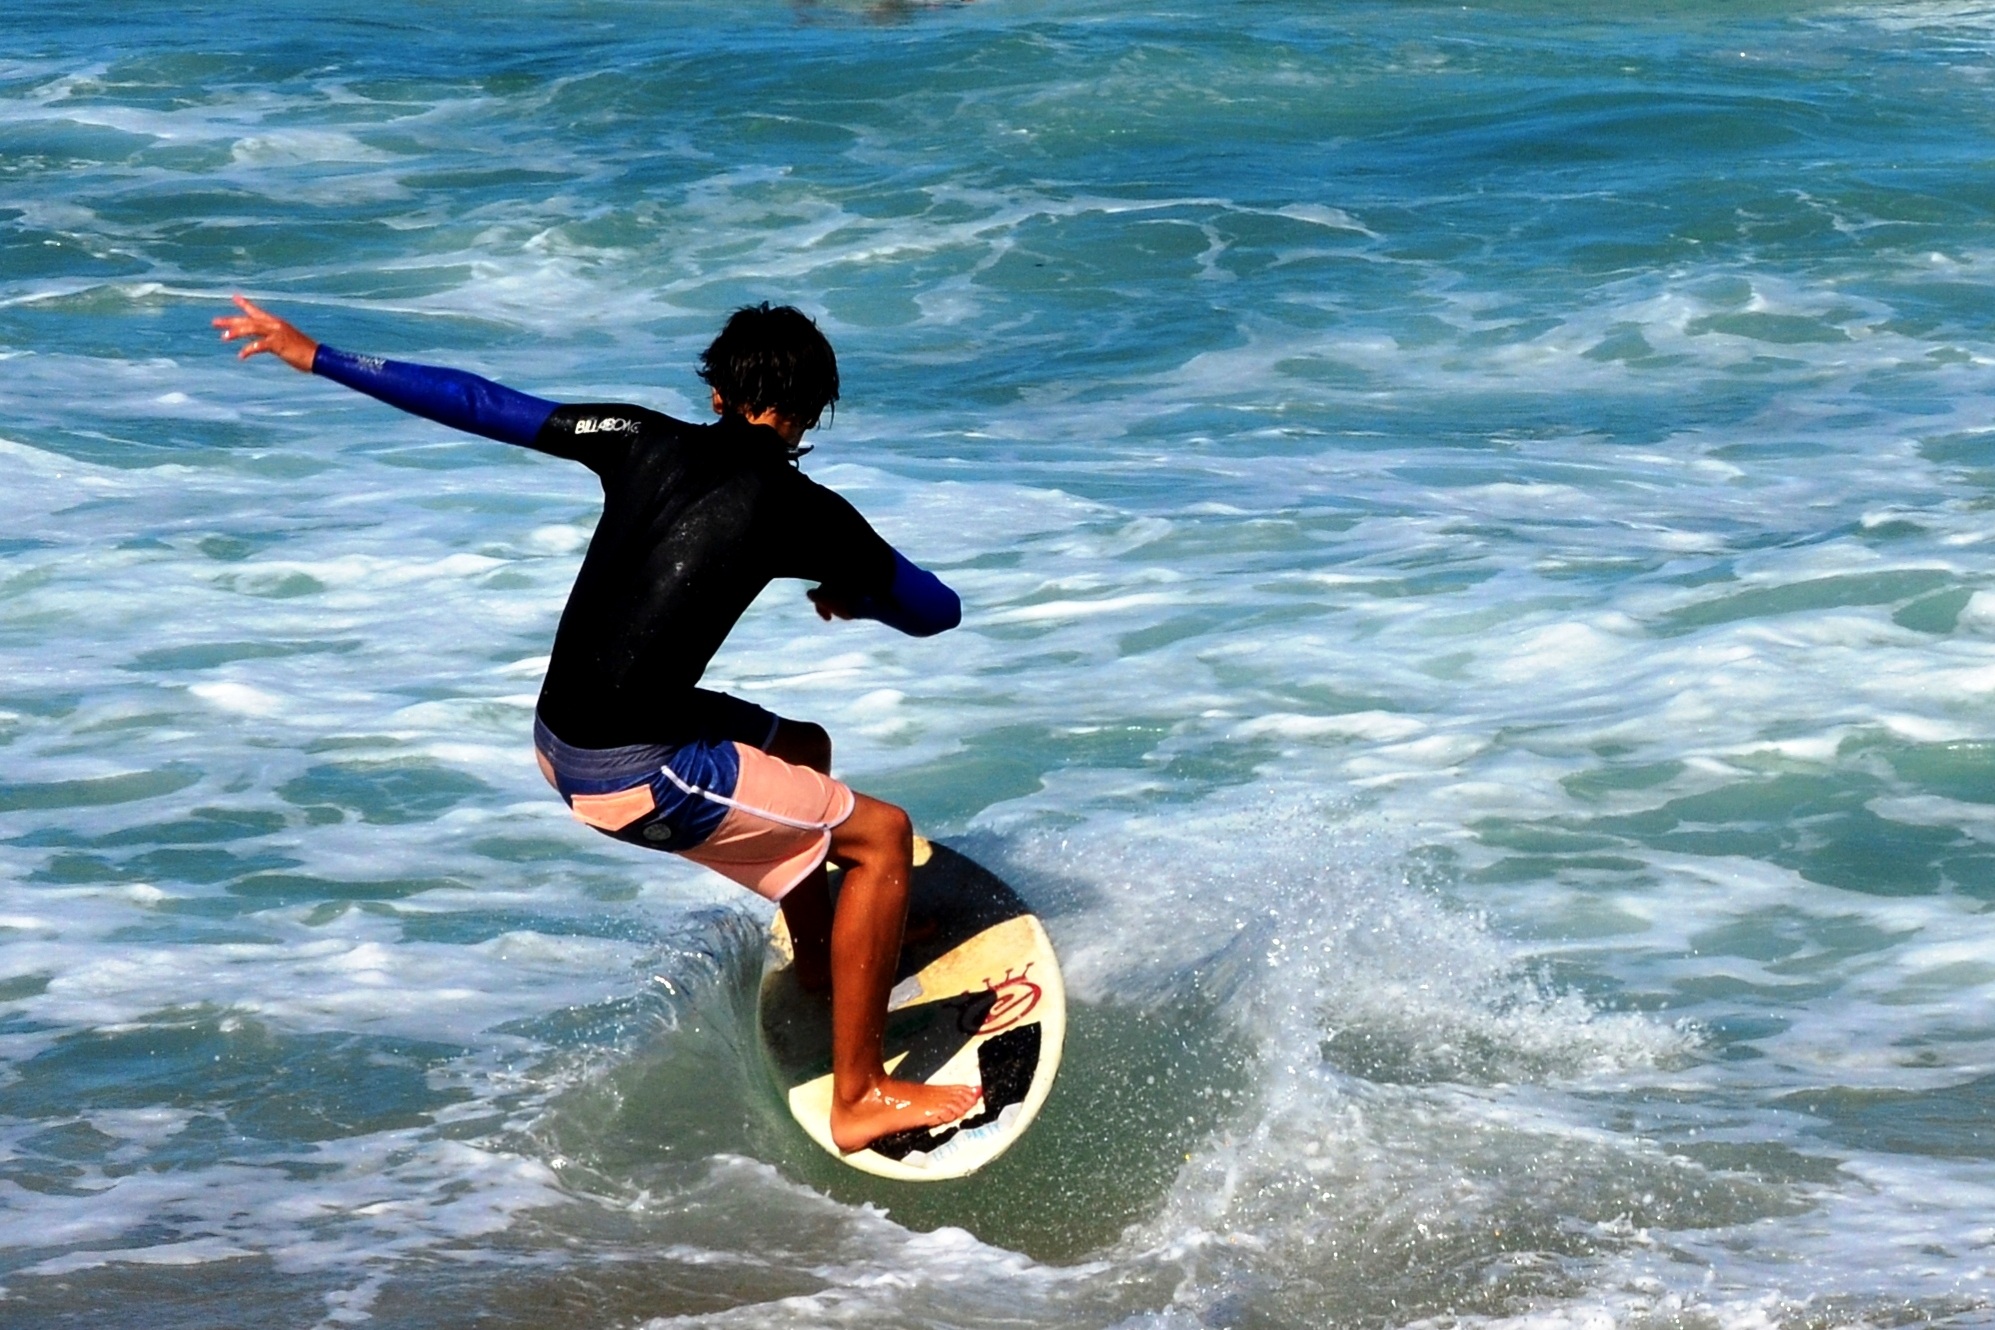
beach, sea, ocean, shore, wave, surf, surfing, sailing, surfboard, extreme sport, waves, sports, boating, skimboarding, water sport, wind wave, boardsport, surfing equipment and supplies, surface water sports, wakesurfing, tablista